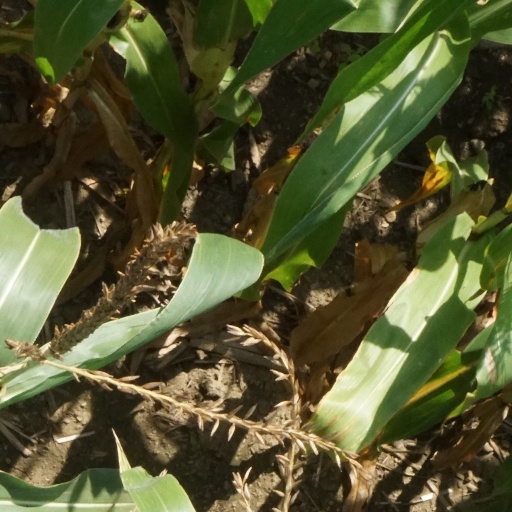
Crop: maize; corn